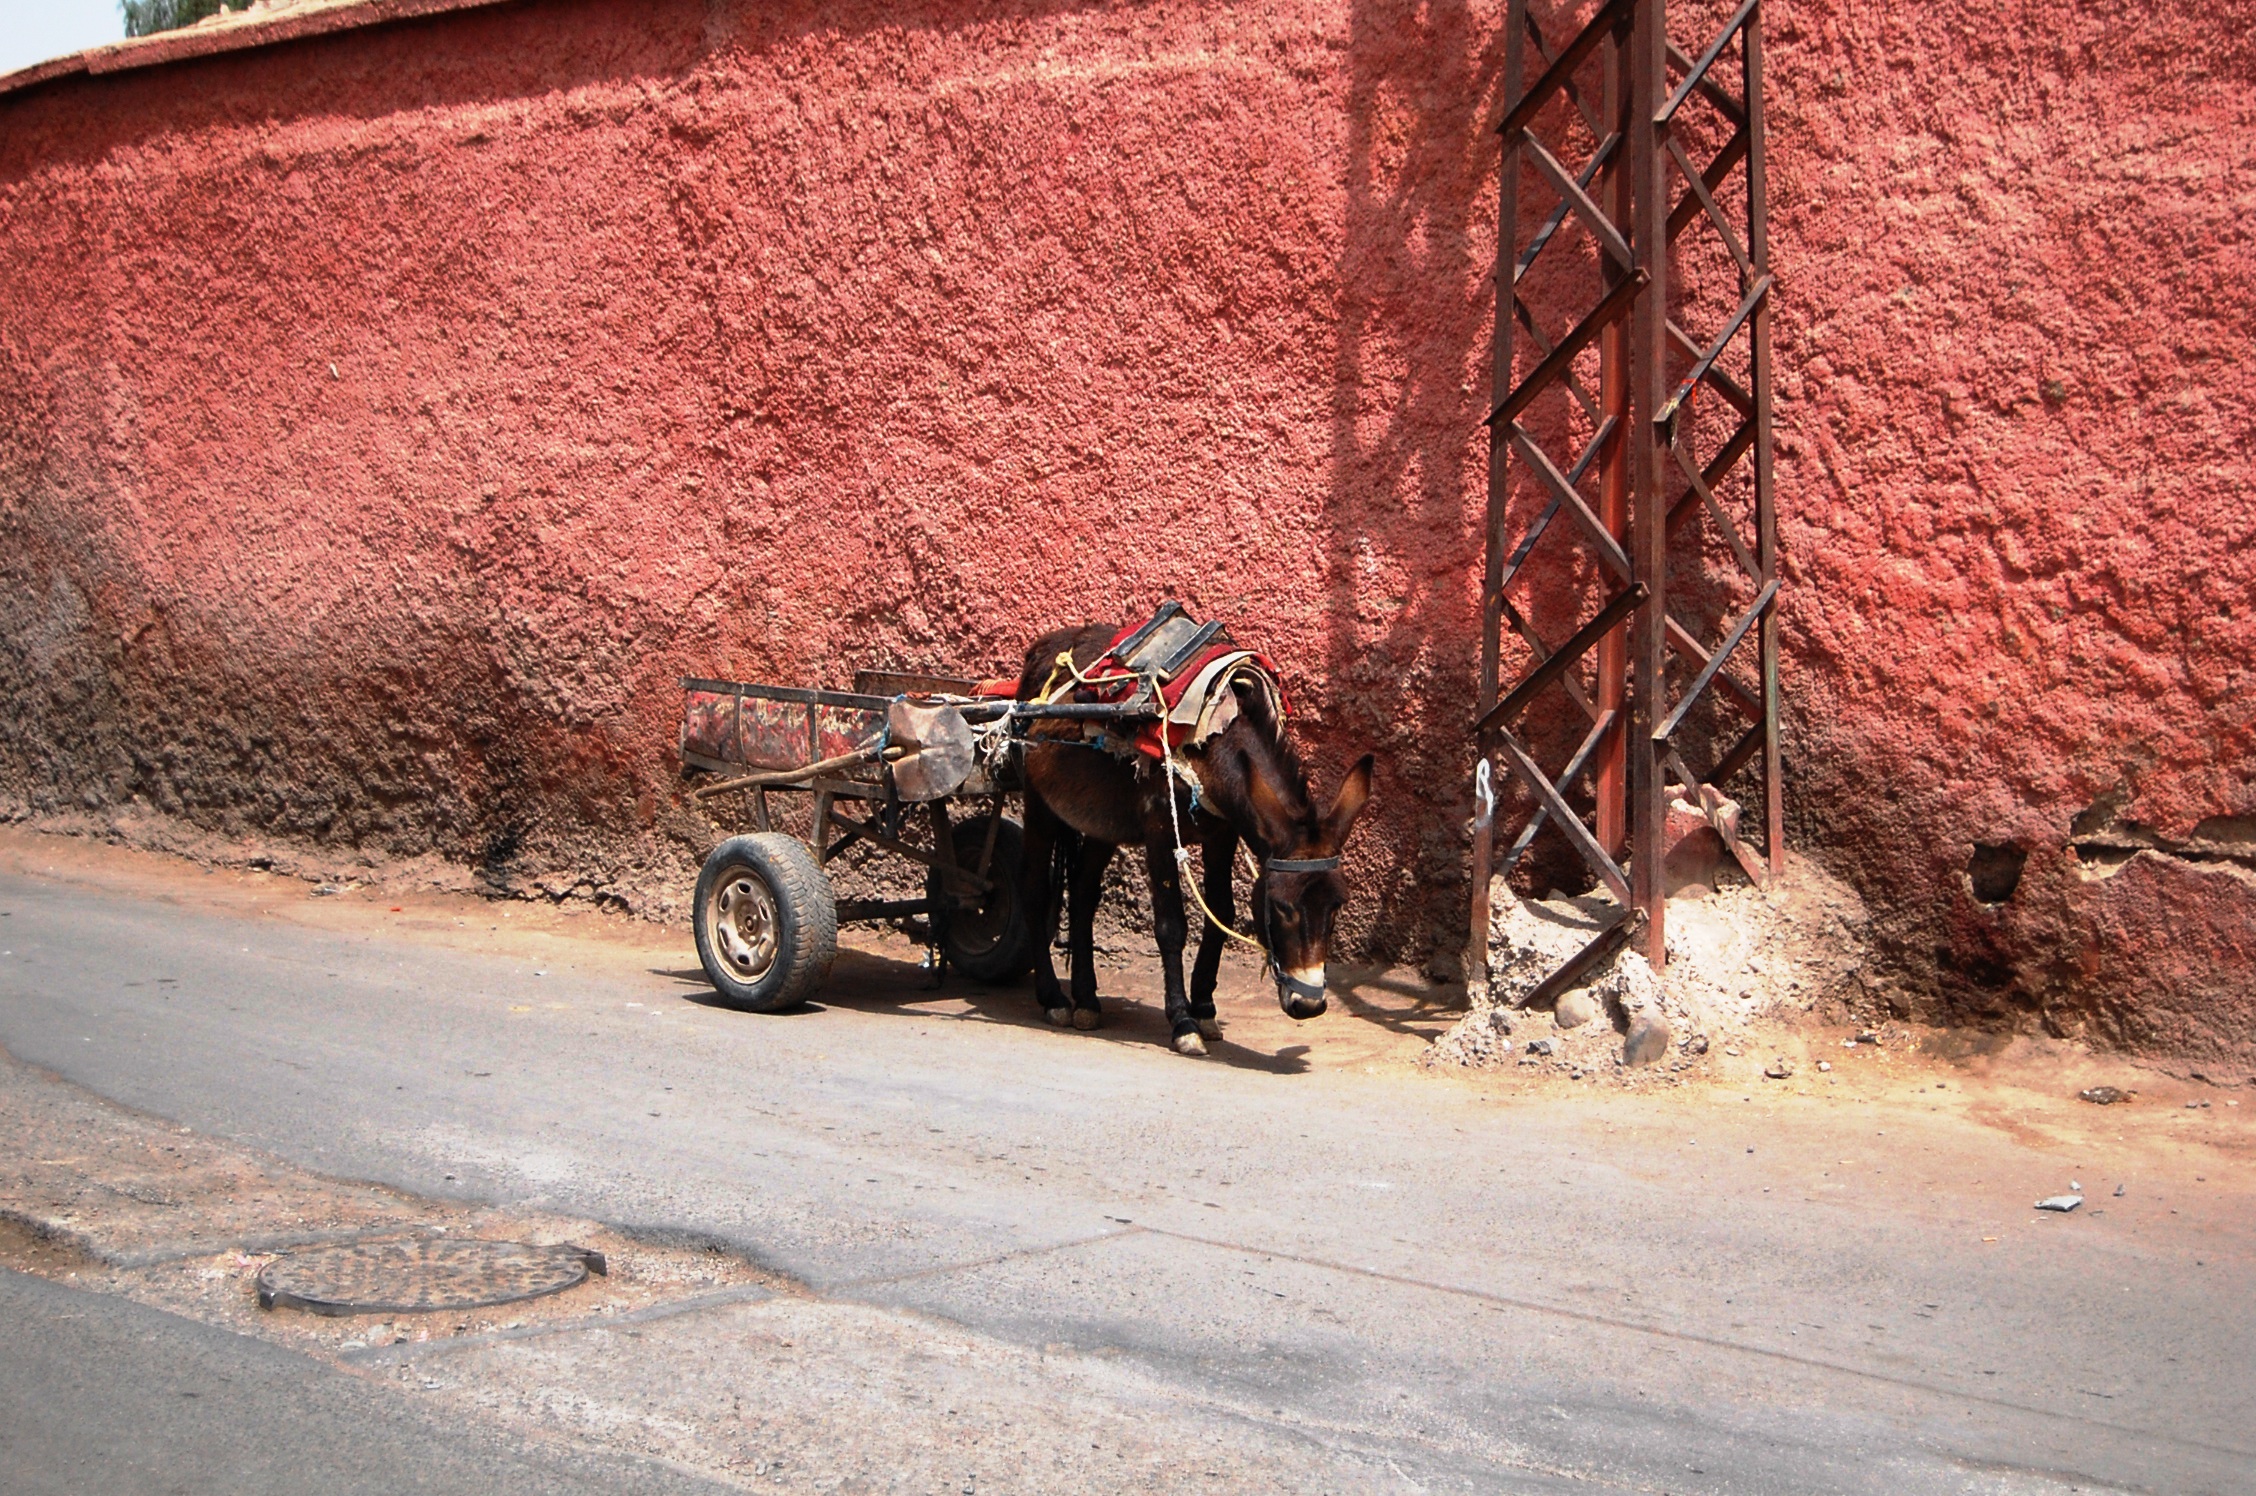
winter, road